2024 Vienna terrorism plot

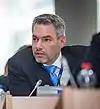
Austrian chancellor Karl Nehammer considered the plot a tragedy averted as the perpetrators wanted to leave a "trail of blood" in Vienna. He claimed that "the threat of Islamic terrorism in Europe is on the rise."

The American singer-songwriter Taylor Swift embarked on her sixth concert tour, the Eras Tour, which commenced on 17 March 2023, in Glendale, Arizona, United States, and concluded on 8 December 2024, in Vancouver, British Columbia, Canada, with over 100 shows across five continents. The Eras Tour quickly became the world's highest-grossing tour of all time within its first 60 shows, becoming the first tour ever to surpass $1 billion in revenue. The tour has had a documented cultural and economic impact worldwide, which has been the subject of widespread media coverage and analysis.